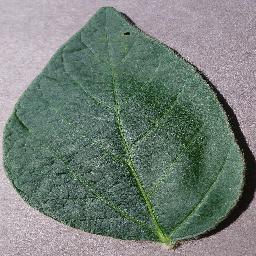
Label: Soybean___healthy